Bernard (footballer)

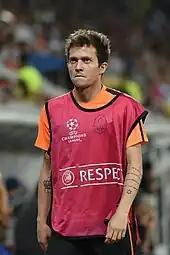
Bernard with Shakhtar Donetsk in 2015

On 8 August 2013 Shakhtar Donetsk announced the signing of Bernard on a five-year deal for a reported €25 million. He made his debut for the Ukrainian side on 31 August, coming on as a substitute for Douglas Costa, in the 1–1 draw with FC Metalist Kharkiv.